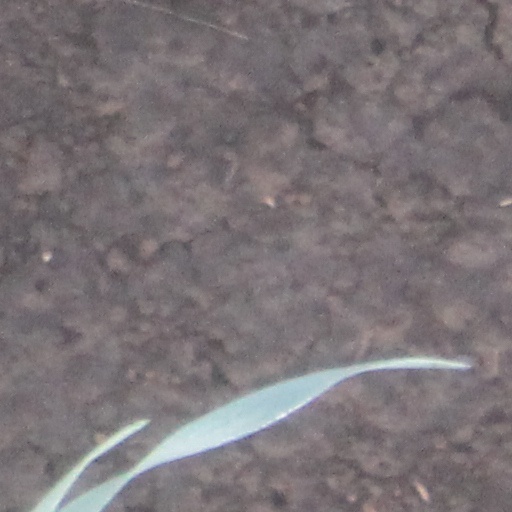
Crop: wheat